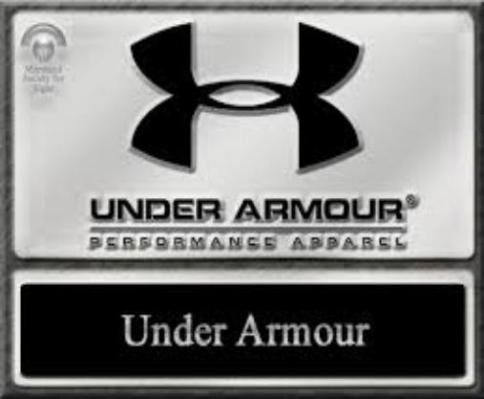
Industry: Clothes